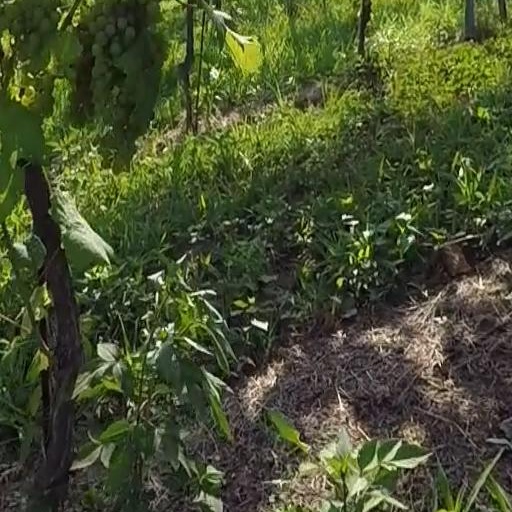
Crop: grape